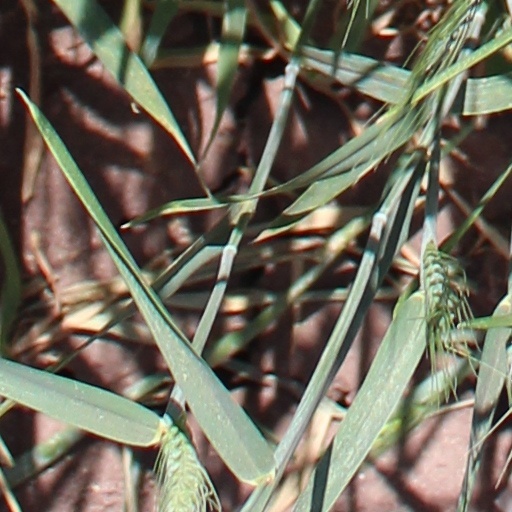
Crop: wheat